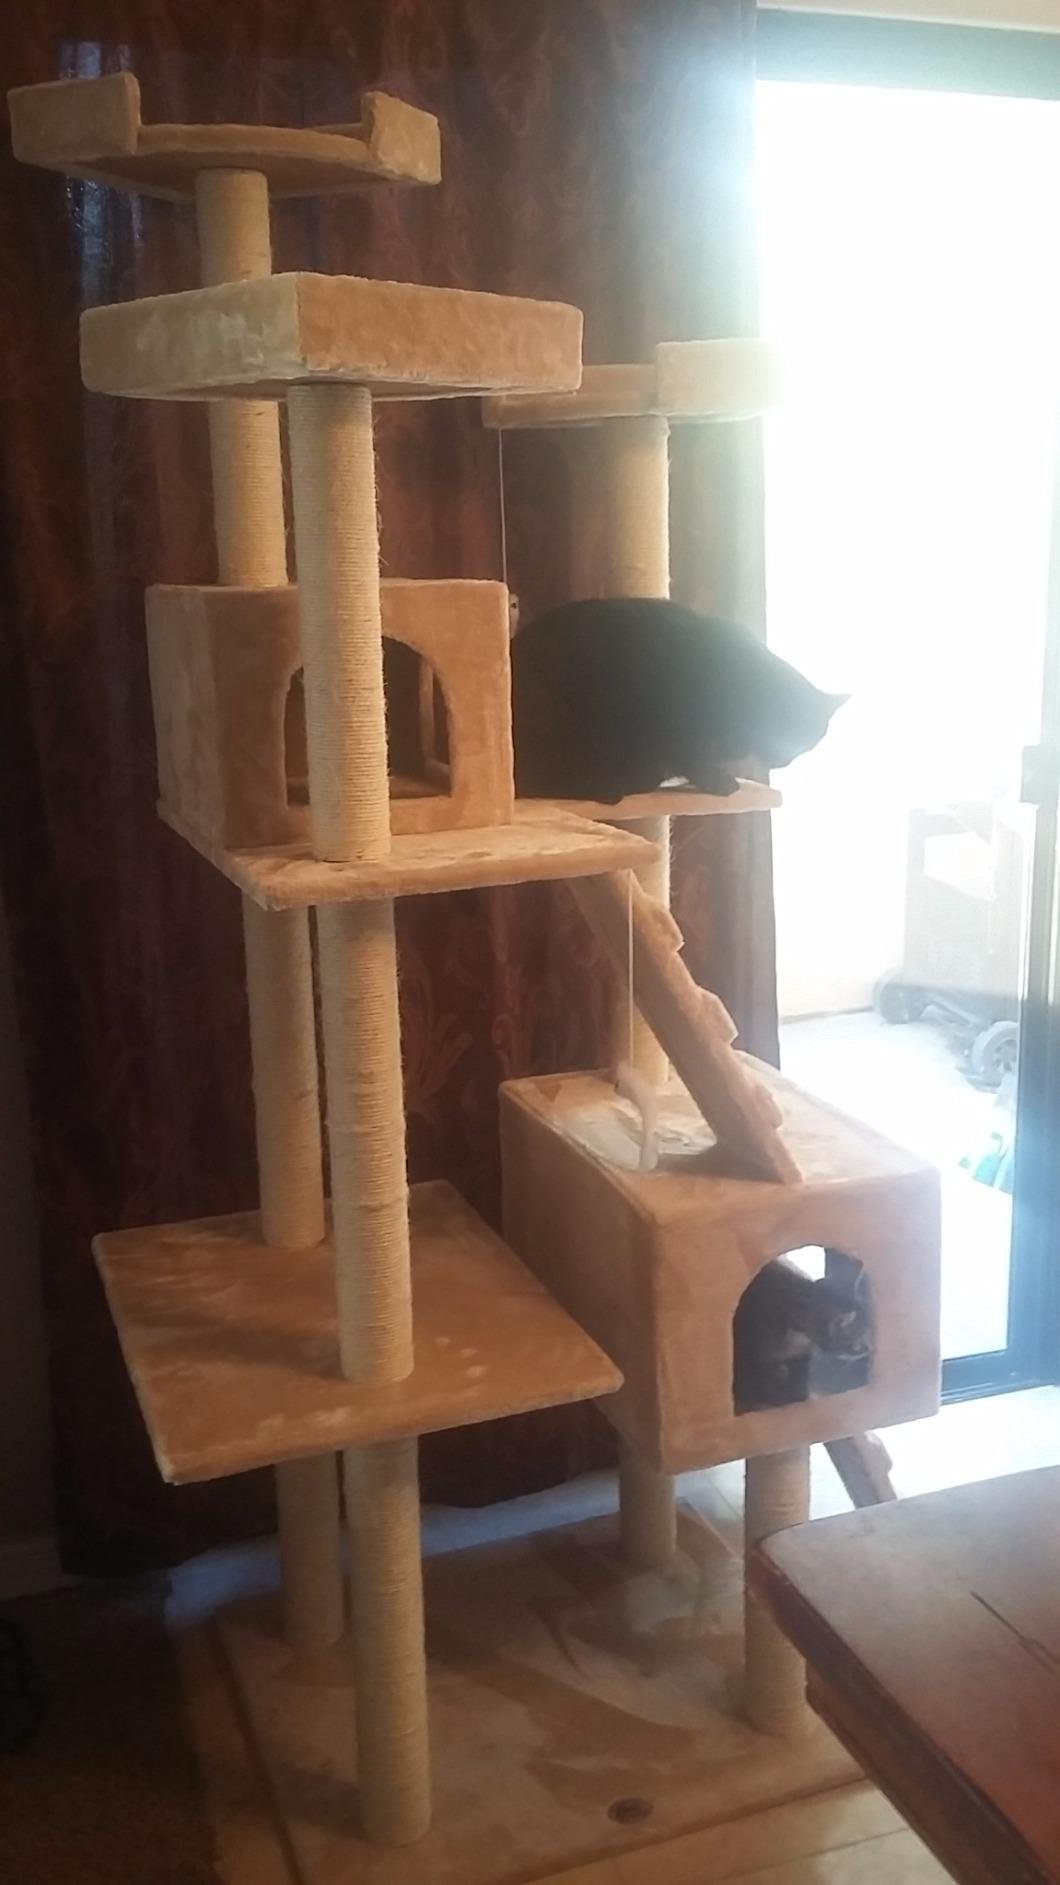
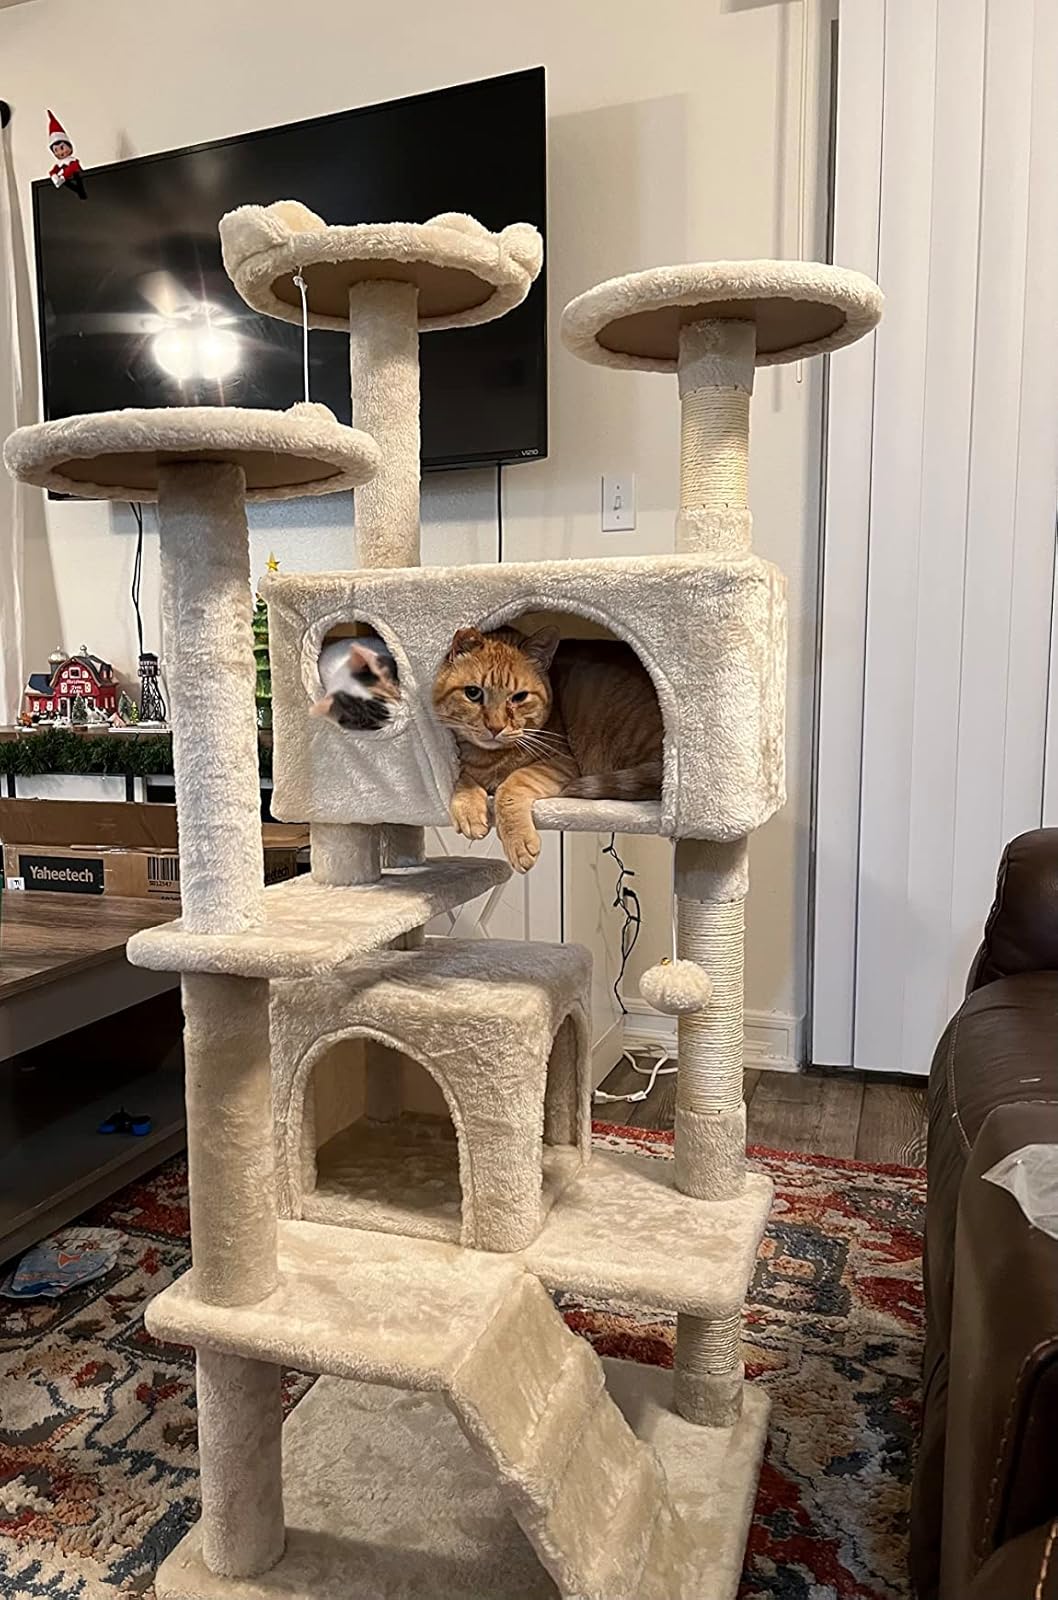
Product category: items_cat tree
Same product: no